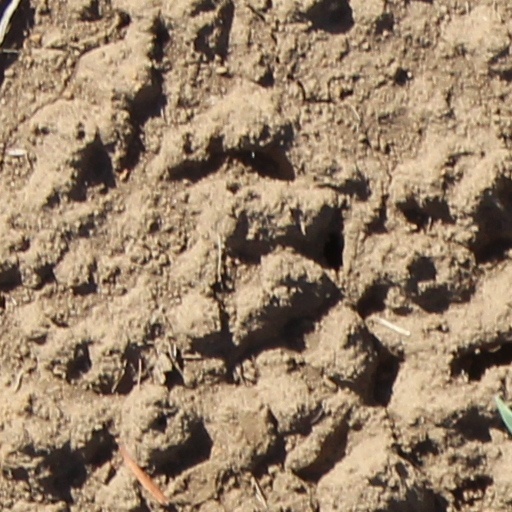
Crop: wheat